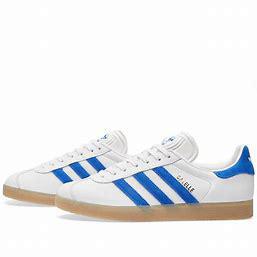
Brand: Adidas
Model: Gazelle Bold